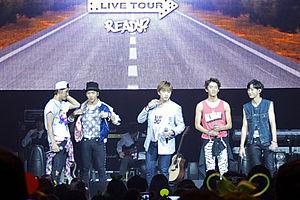
B1A4 est un boys band sud-coréen créé en 2011 par le label WM Entertainment.